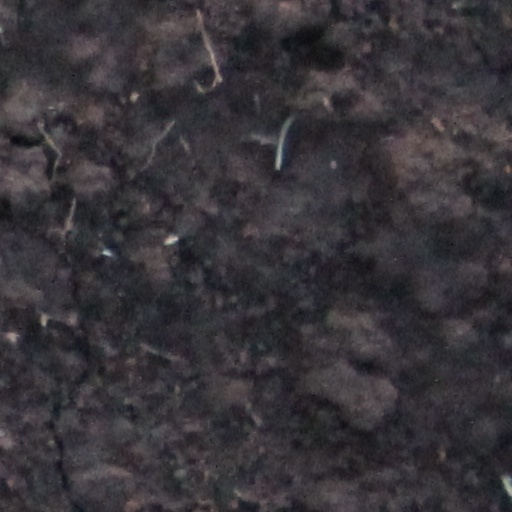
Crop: wheat